Honda Inspire

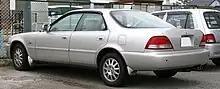
Honda Inspire

The second generation Inspire was almost identical in its dimensions to the first generation 1986 Honda Legend, with that vehicle having been updated and enlarged to better fit the role of flagship for the Honda and Acura brands. The second generation Inspire was available with the Type I 3.2 L V6 offered in the Legend on July 6, 1995, while still offering the straight 5 in both 2.0 L and 2.5 L versions. The profile of this vehicle was reduced somewhat to . The luxury approach was enhanced. A carryover from the previous generation saw marginal increases in length, width, and height dimensions for vehicles installed with the V6 engine, but the smaller dimensions were not in compliance with Japanese government regulations concerning dimensions and maximum engine displacement, thereby giving buyers an incentive in interior accommodations when purchasing the V6 model. Each engine choice obligated the Japanese buyer with increased annual road tax liability, and one trim level package was designated with the engine choice, offering stepped levels of standard and luxury equipment for each selection.